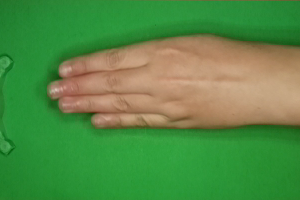
Label: paper